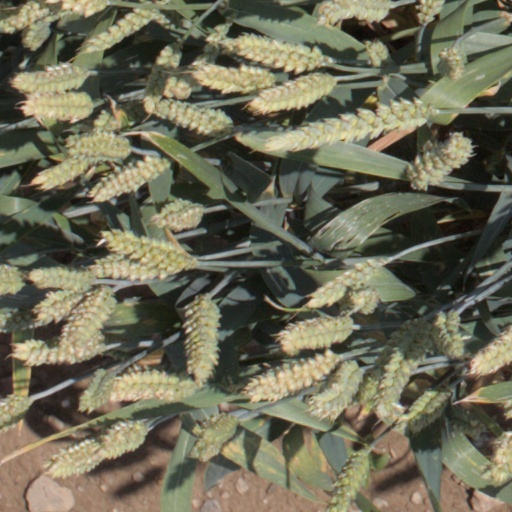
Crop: wheat